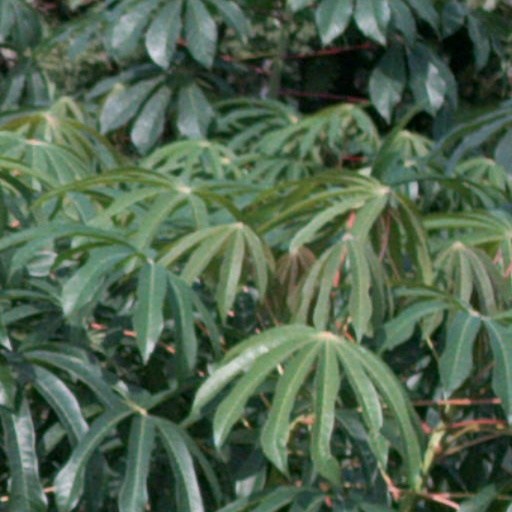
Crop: cassava